Kashmere Gardens, Houston

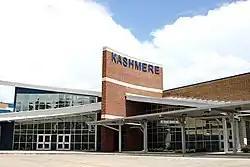
Kashmere High School

The Houston Independent School District operates local public schools. Kashmere Gardens is within Trustee District II, represented by Carol Mims Galloway as of 2009.